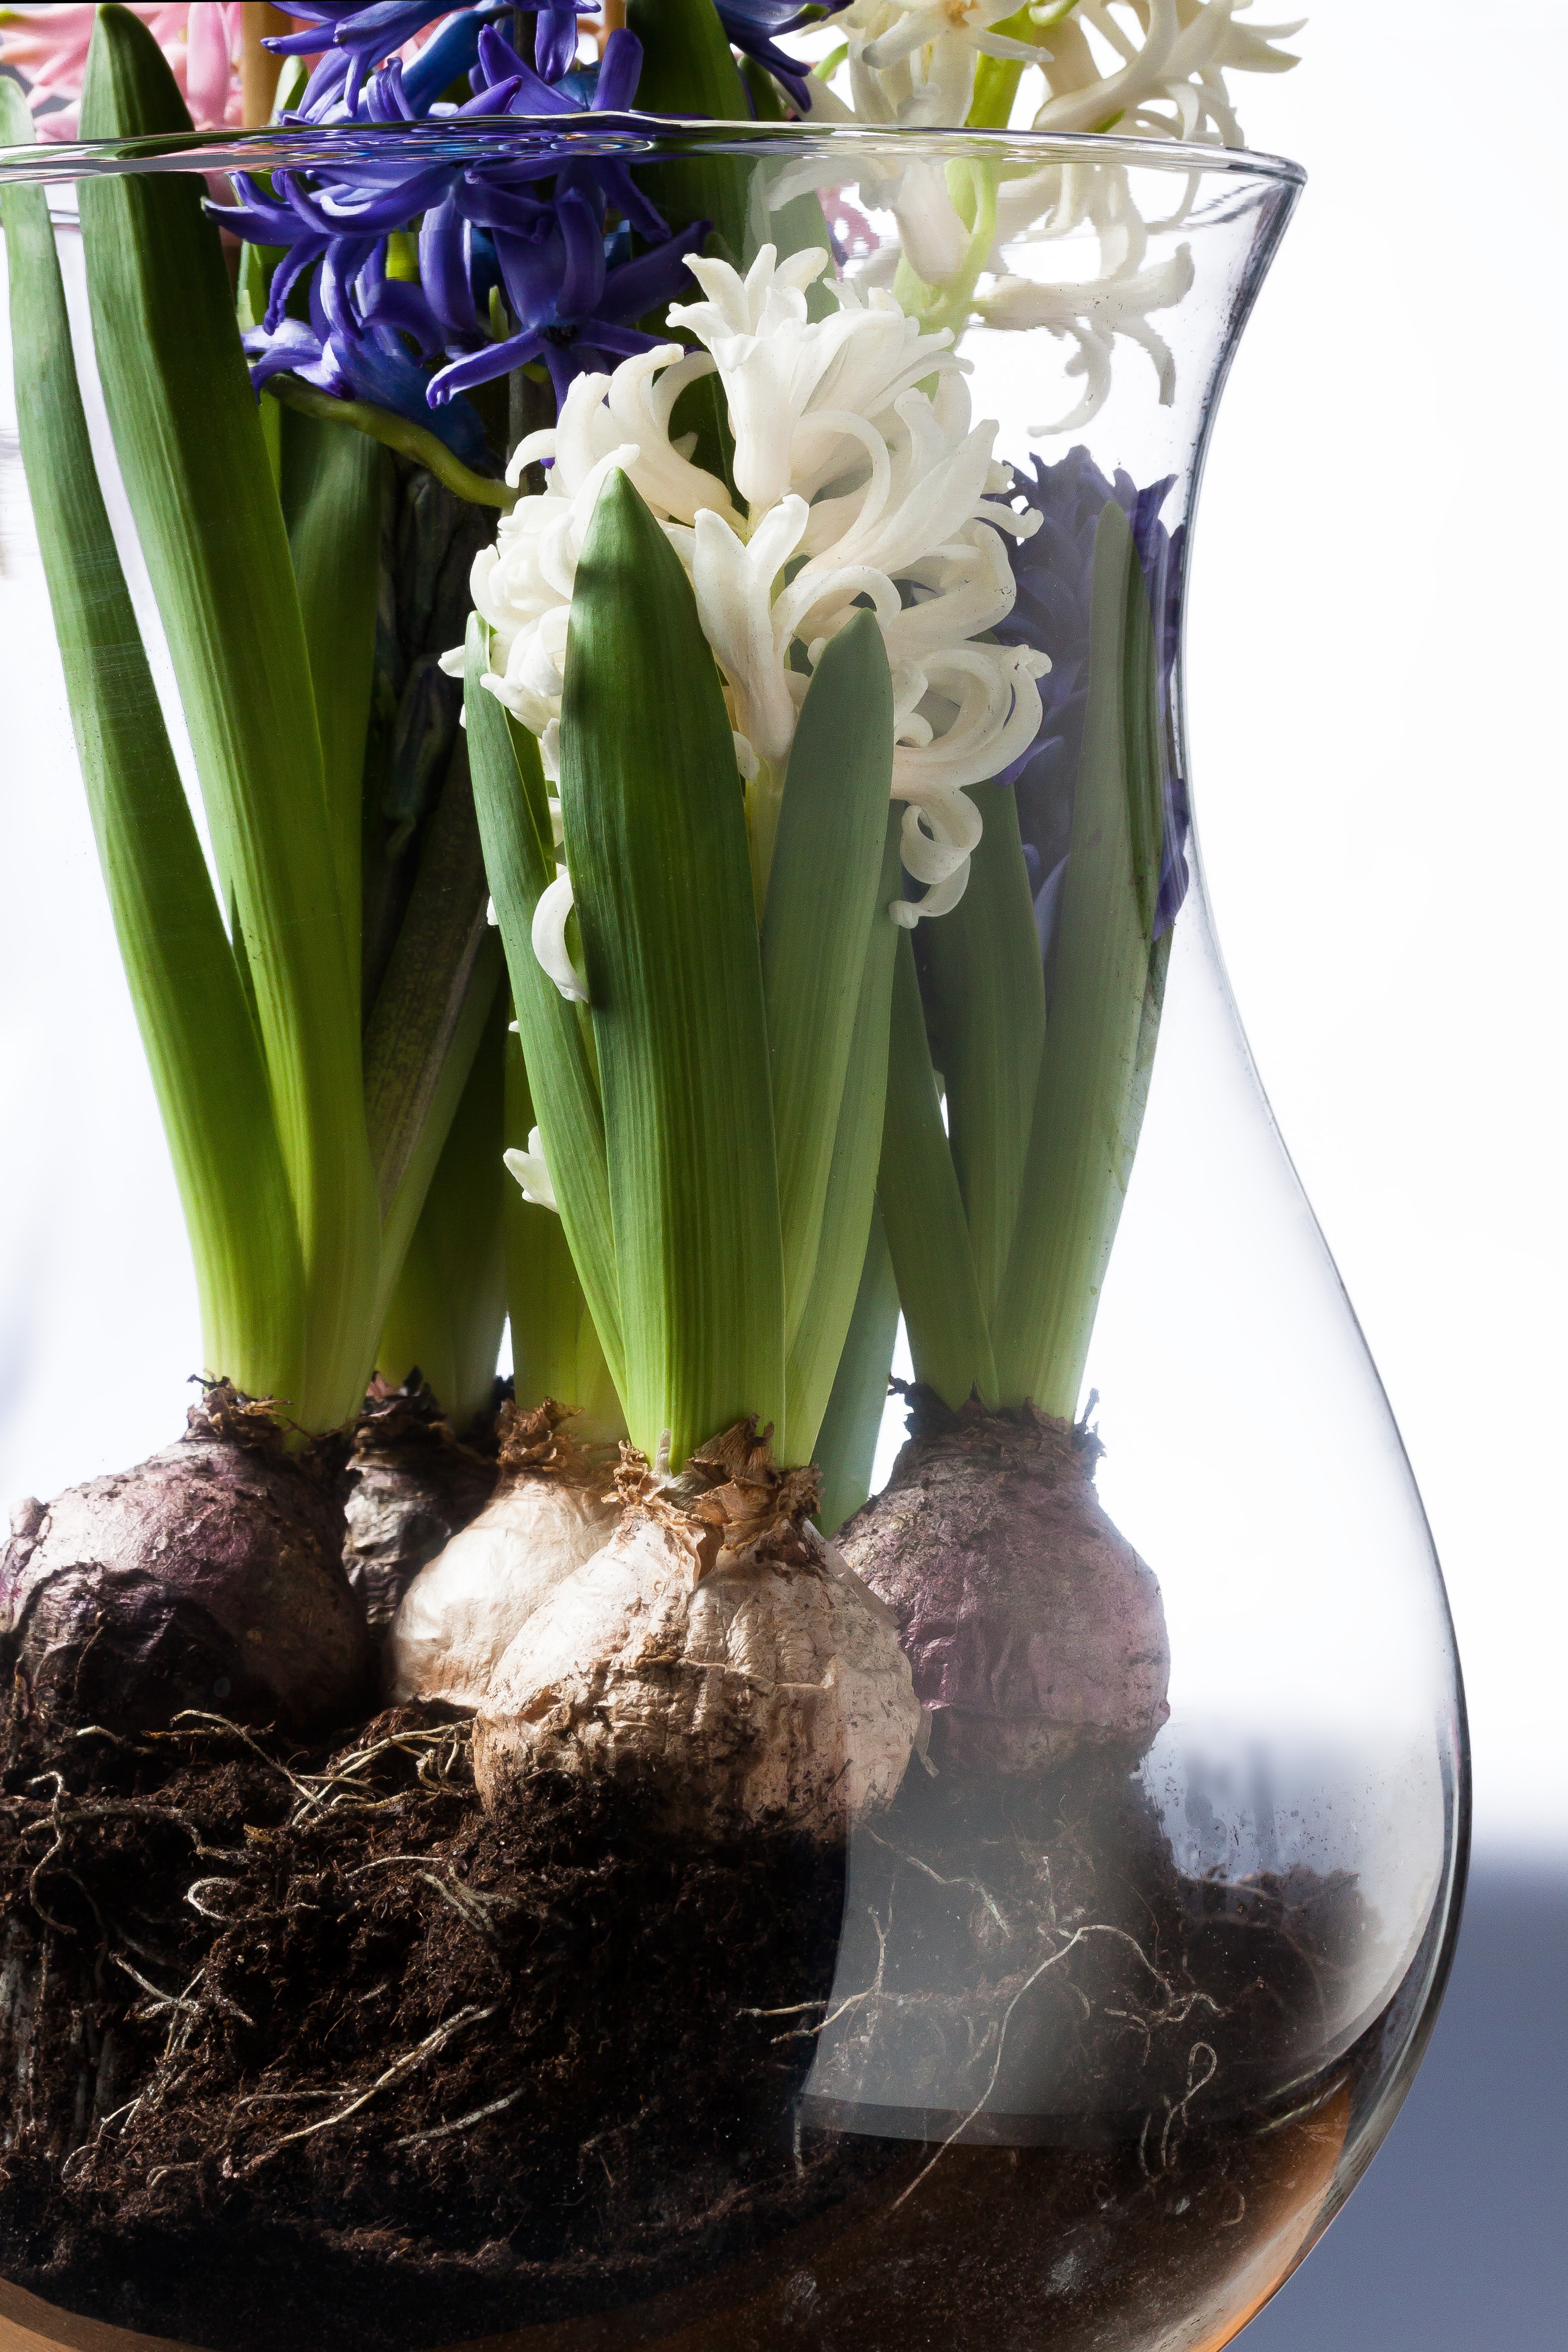
blossom, plant, white, flower, bloom, glass, decoration, spring, blue, pink, onion, floristry, hyacinth, flowering plant, genus, spring greetings, asparagaceae, floral design, hyacinthus orientalis, asparagus plants, plant stem, land plant, flower arranging